Ion Sula

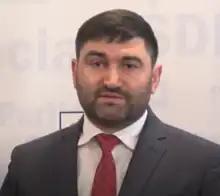
Sula in 2023

Ion Sula (born 10 August 1980) is a Moldovan politician who served as Minister of Agriculture and Food Industry of Moldova since 18 February 2015, succeeding at this post Vasile Bumacov (2011-2015), until 20 January 2016.